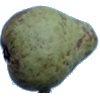
Label: Pear Stone 1